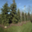
Label: pine_tree